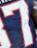
Number: 7